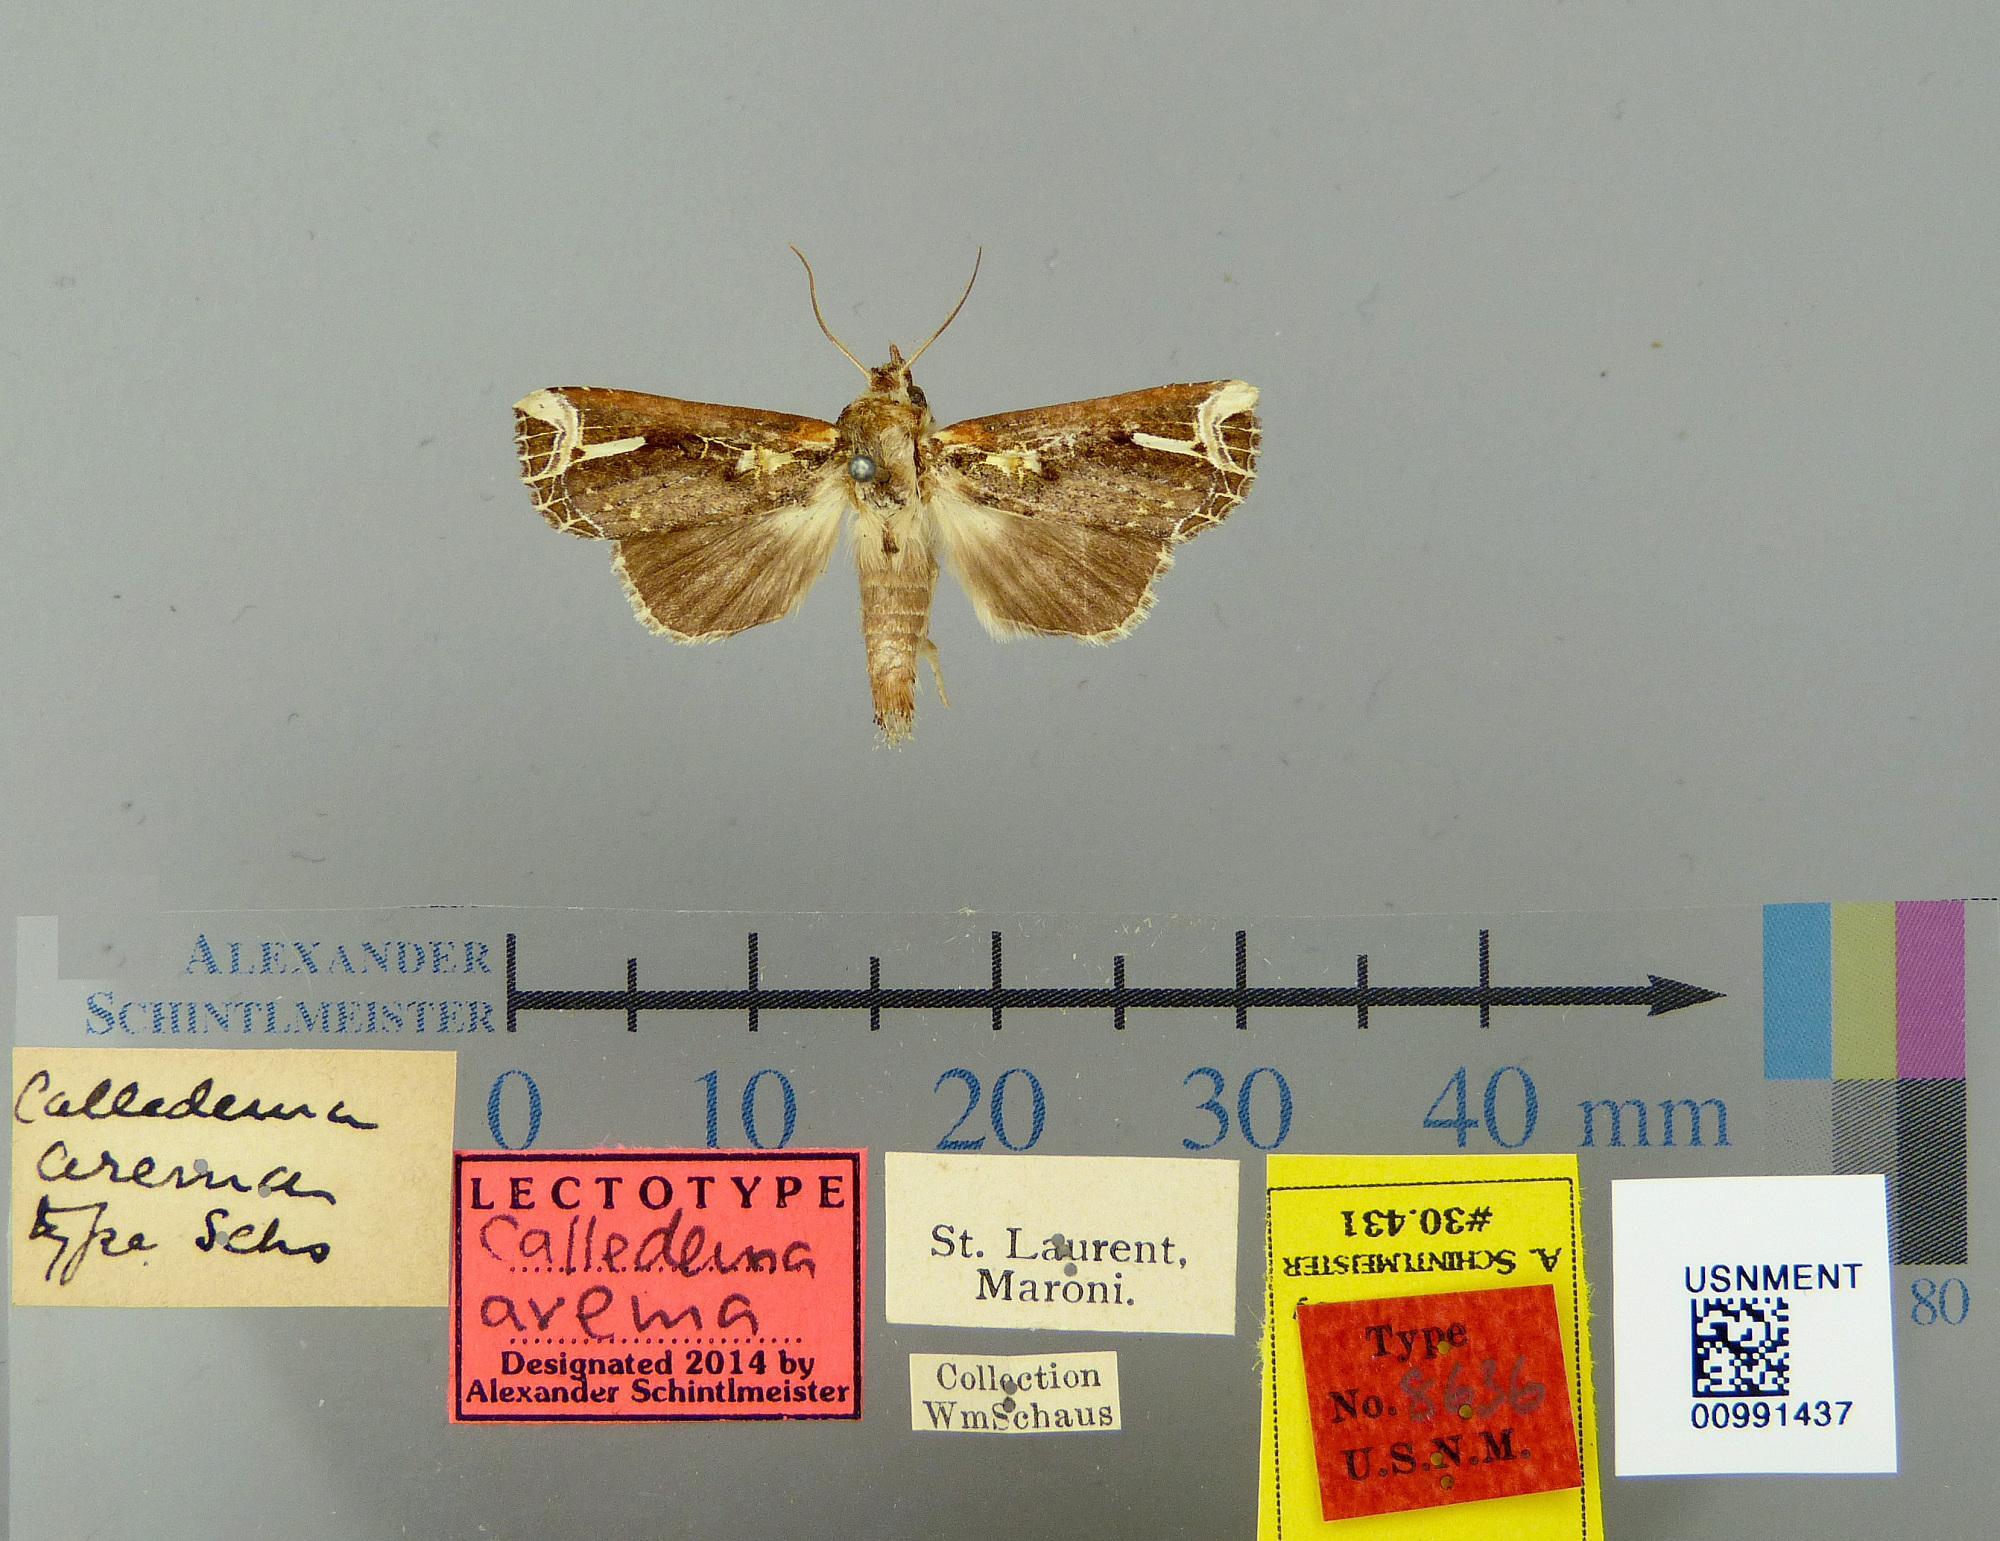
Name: Calledema arema
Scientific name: Calledema arema Schaus, 1906
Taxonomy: Animalia, Arthropoda, Insecta, Lepidoptera, Notodontidae
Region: [Not Stated]
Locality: St. Laurent, Maroni, French Guiana, France
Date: [Not Stated]